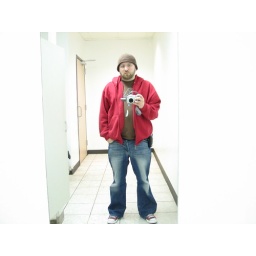
standing in the bathroom at work